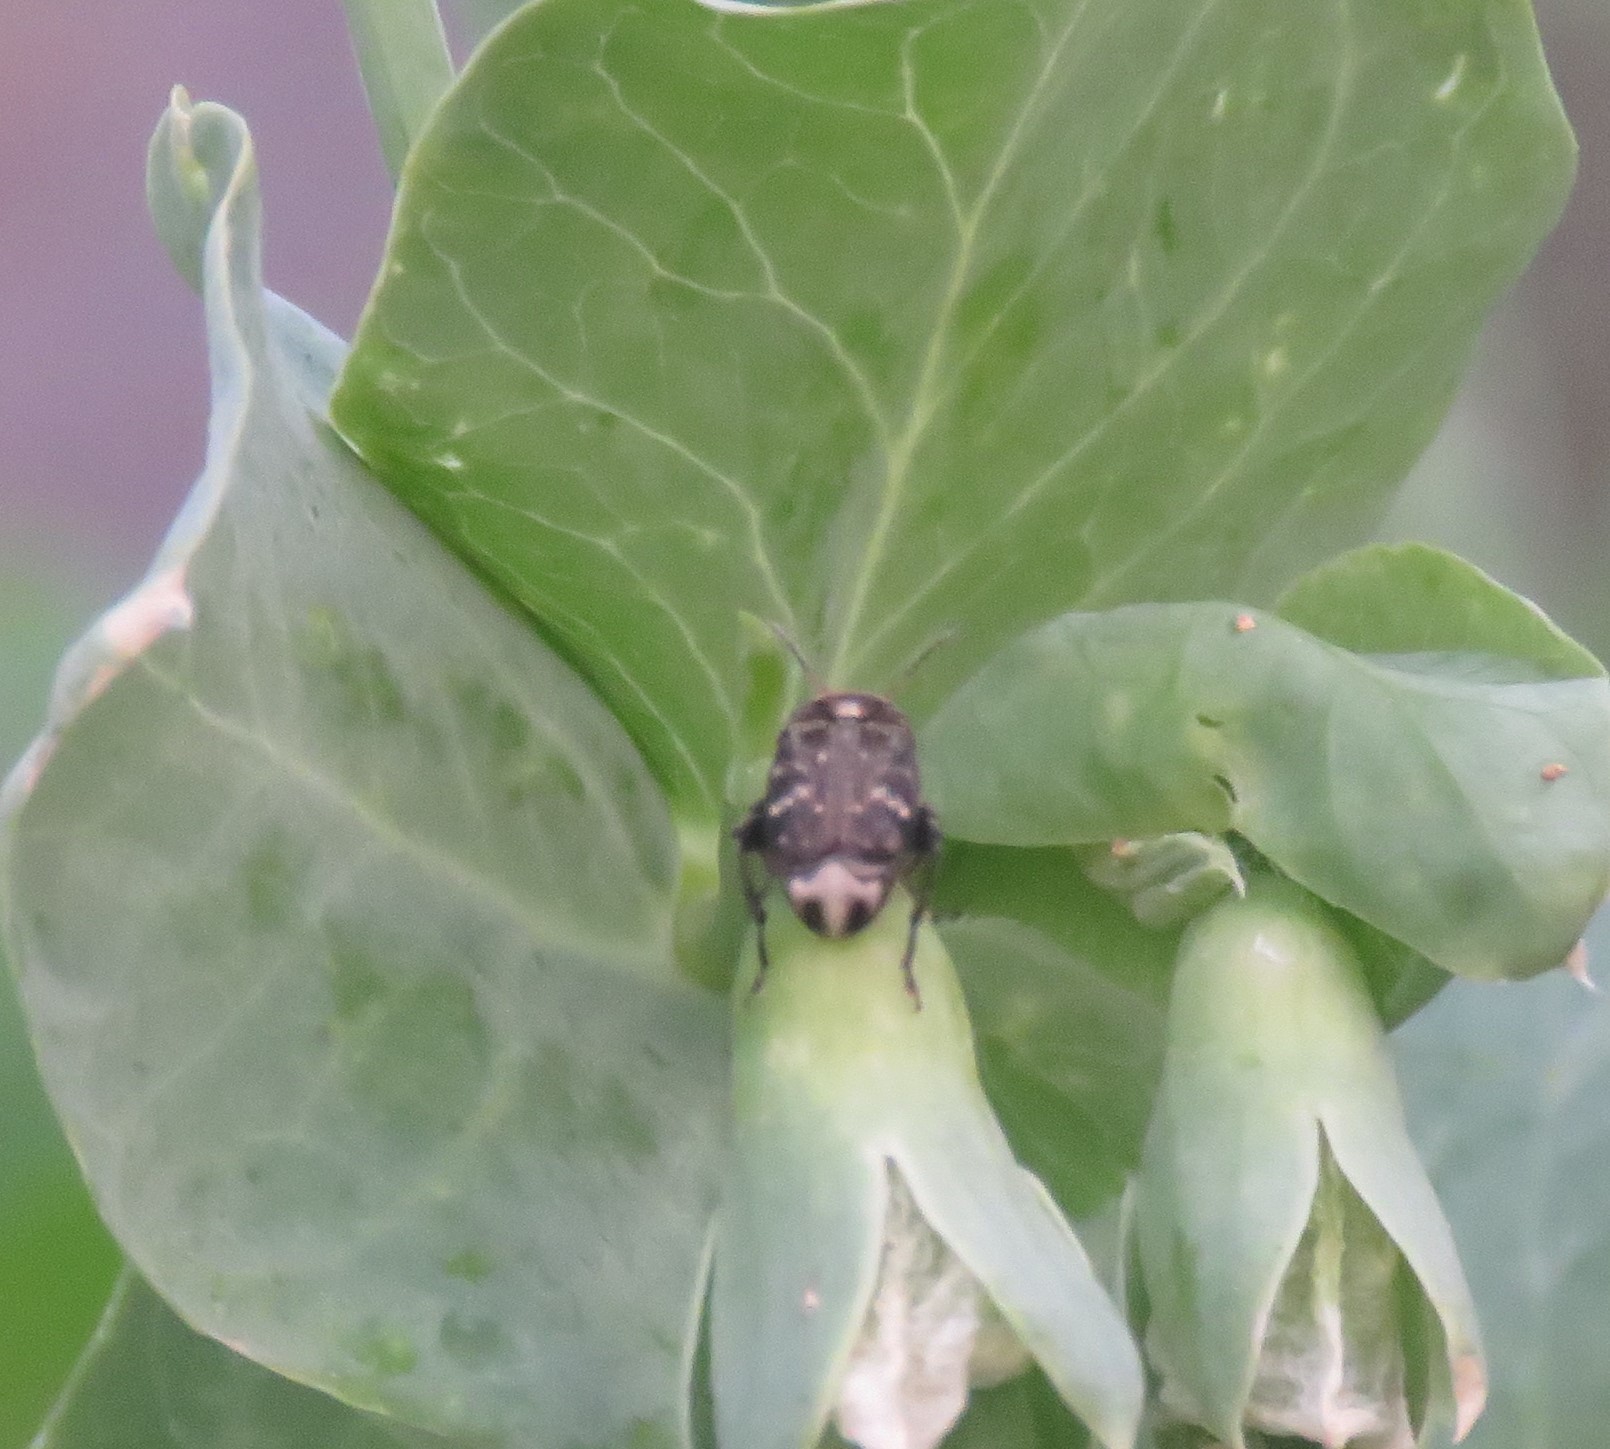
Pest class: pea_weevil